Dance card

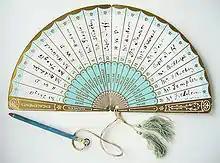
A dance engagements card in the form of a fan for 11 January 1887, showing a list of all the dances for the evening – valse (waltz), polka, lancers, and quadrille; opposite each dance is a space to record the name of the partner for that dance. After the event the card was probably kept as a souvenir of the evening

A dance card is typically a booklet with a decorative cover, listing dance titles, composers, and the person with whom the woman intended to dance. Typically, it would have a cover indicating the sponsoring organization of the ball and a decorative cord by which it could be attached to a lady's wrist or ball gown. From the 19th century until World War I, dance cards for the elite of Austria-Hungary were often very elaborate, with some even incorporating precious metals and jewels.